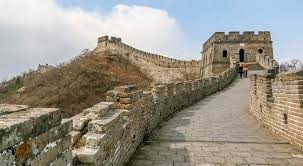
Landmark: Great Wall of China